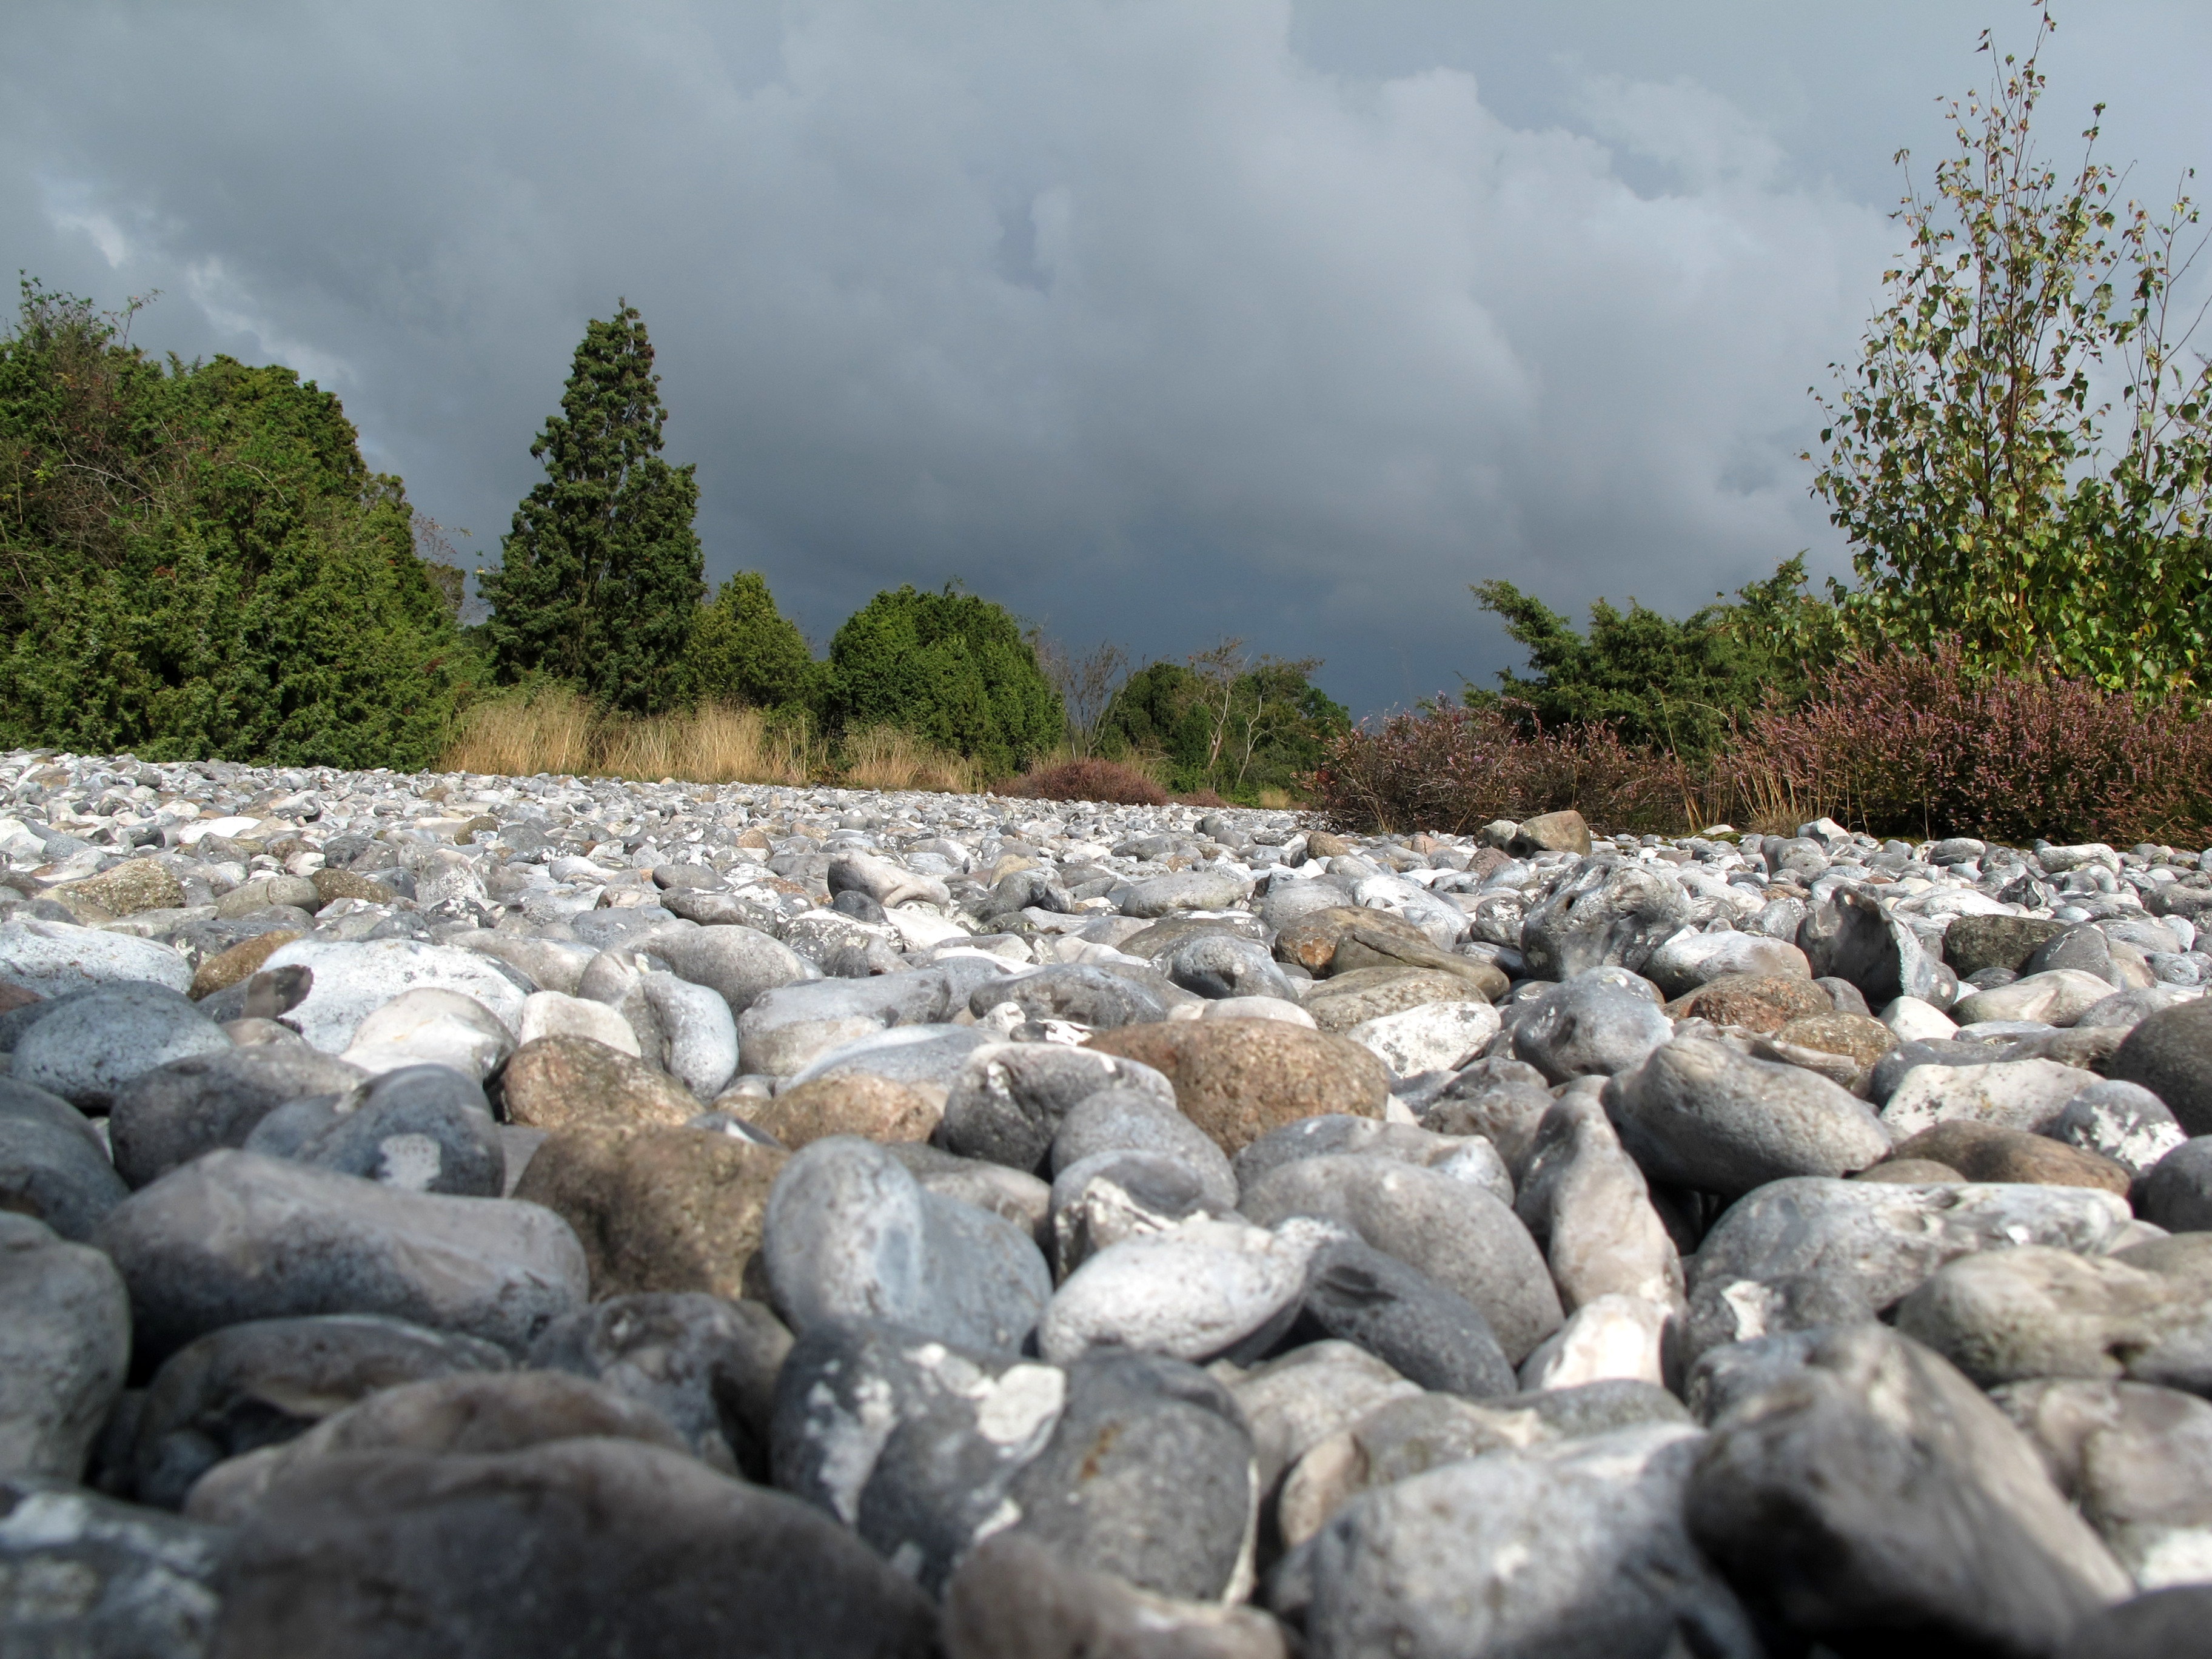
landscape, sea, coast, nature, rock, wilderness, mountain, shore, river, stream, pebble, material, stones, geology, boulder, riverbed, rugen